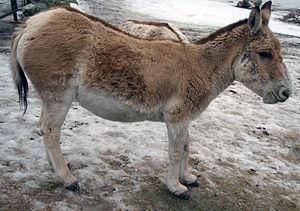
La liste des espèces d'animaux disparus d'Europe comptabilise les animaux éteints, réintroduits et disparus localement d'Europe du Pliocène à l'Holocène.